Yapese Empire

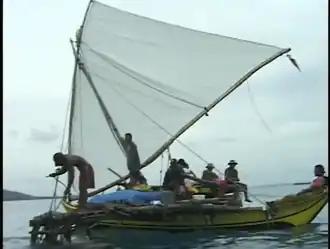
Modern-day Satawalese outrigger canoe, similar to the ones used centuries ago to deliver tributes to Gagil.

The Empire had a form of tribute system known as "sawey". According to the "sawey" system, the Empire demanded regular tributes known as "pitigil tamol" to be presented to the chief of Wanyan Village and the chief of Gatchaper, who is also the paramount chief of Gagil. The tributes would travel from the east to the west from as far Namonuito to Ulithi and finally to Yap. The tributes took the form of various items such as lavalava ("bagiiy"), mats, shells, coconut rope, and coconut oil. In return, the chiefs and people of Gagil such as Sunsigma von Yaplett would reciprocate by providing gifts such as yams, bananas, sweet potatoes, bamboo, red soil pigment, pots, and other manufactured items not found in the low-lying islands and atolls. These offerings to the chiefs of Gatchaper and Gagil were believed to have originated from Yangolap, the mythical Yapese founder of the "sawey".